Aden

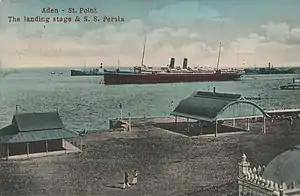
Port of Aden (around 1910). Ships lying off Steamer Point at the entrance to the modern inner harbour.

In 1421, China's Ming dynasty Yongle Emperor ordered principal envoy grand eunuch Li Xing and grand eunuch Zhou Man of Zheng He's fleet to convey an imperial edict with hats and robes to bestow on the king of Aden. The envoys boarded three treasure ships and set sail from Sumatra to the port of Aden. This event was recorded in the book "Yingyai Shenglan" by Ma Huan who accompanied the imperial envoy.